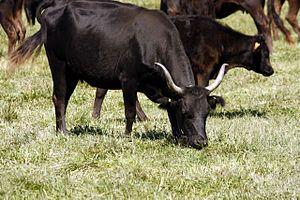
Taureaux camarguais au pâturage
L’agriculture en Camargue est depuis des siècles l'élément primordial de l'aménagement du delta du Rhône. Elle est parvenue à se développer en dépit de l'omniprésence de l'eau salée. D'abord cantonnée sur les rives du Rhône, terres alluviales de plus faible salinité, elle a gagné des terres sur le centre du delta grâce à l’endiguement du Rhône, à la fin du XIXᵉ siècle, qui a permis l’apport d’eau douce, puis au plan Marshall, qui a financé d’importantes infrastructures hydrauliques. Son influence est déterminante sur l'environnement et elle reste l'un des atouts majeurs de son évolution.